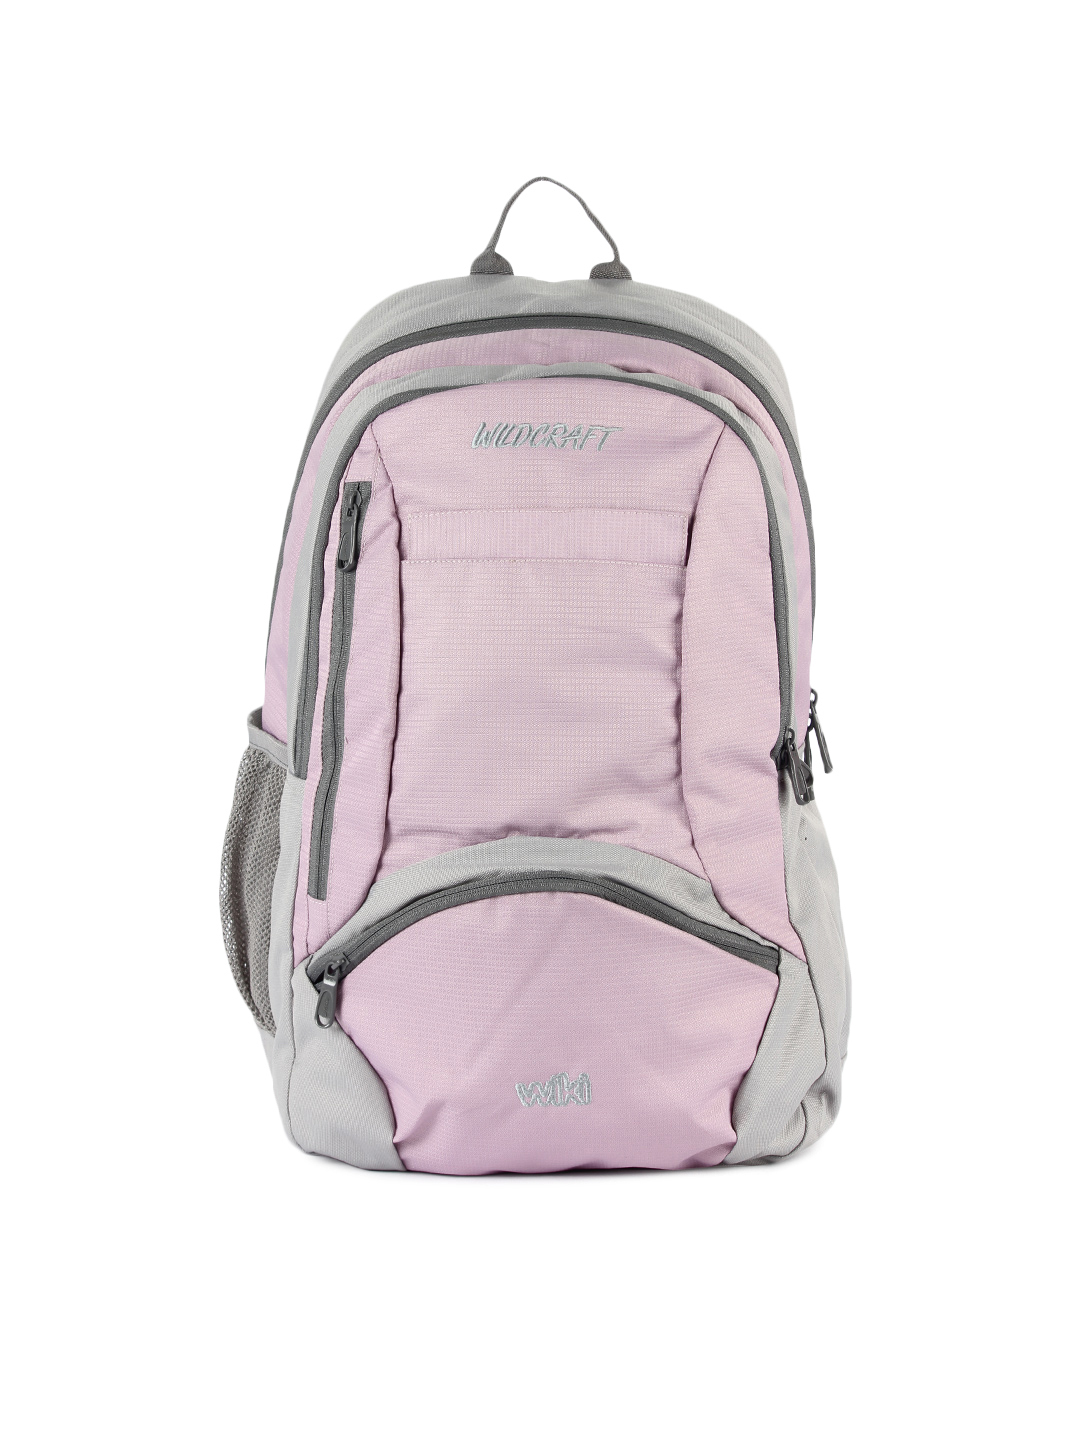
Wildcraft Women Pink & Grey Backpack
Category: Accessories / Bags / Backpacks
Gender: Women
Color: Pink
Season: Summer 2015
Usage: Casual